Považský hrad

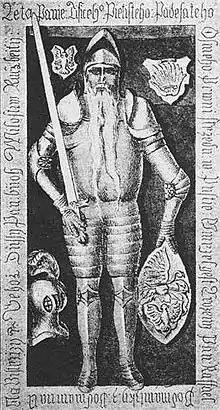
Gravestone of Rafael Podmanitzky from 1558

The first settlement of the castle cliff is dated to Púchov culture, also a Celtic coin was found on the hill. The exact year of establishment of the Bistrizza castle is not known, but it is assumed that it might have been around 1128 AD. There are doubts that the castle in those times might have been made of wood because of the presence of two other wooden castles in present-day Slovakia. For the shift from wooden castle is probably responsible Béla IV, after the invasions of Batu Khan. However, the first written reference is from 1316, closely connected to Matthew III Csák. The next holder of the castle was county judge Alexander Köcski. Together with his son Miklós, they ruled from 1325 to 1354. From 1354 the castle belonged to Pál Ugali, chancellor of ex-county judge. During last few years of the 14th century, King Sigismund gave the fortress to palatine Sudivoj, but the owner was quickly changed, and from 1400 to 1425 it belonged to Stibor of Stiboricz. Then it became the possession of a king.